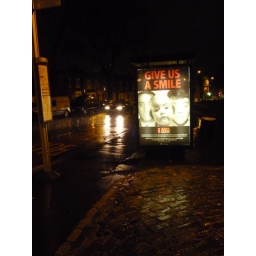
kenton road e9, bus shelter, asking us to give a smile, at night, in the rain, 2011-01-17, 23-23-54